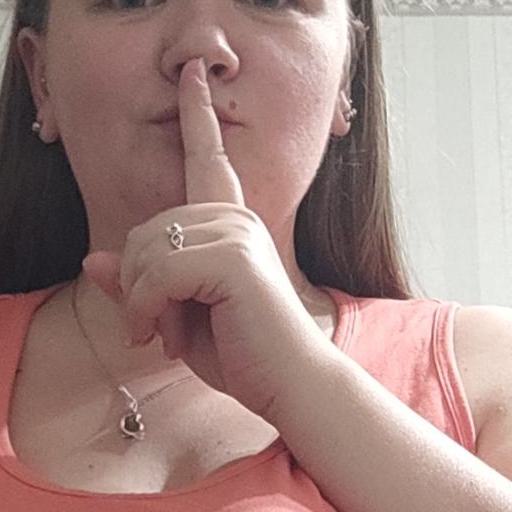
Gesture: mute